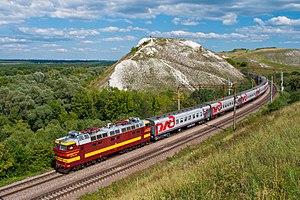
L'oblast de Voronej est un sujet fédéral de Russie. Sa capitale administrative est la ville de Voronej. Les principales villes sont Borissoglebsk, Rossoch, Liski et Novovoronej.